Aideen O'Kelly

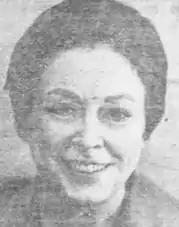
Aideen O'Kelly, from a 1980 newspaper.

Aideen O'Kelly (5 September 1936 – 22 April 2015) was an Irish actress of stage and television, who worked in both Ireland and the United States. She was nominated for a Drama Desk Award for her performance in "Othello" in 1982.